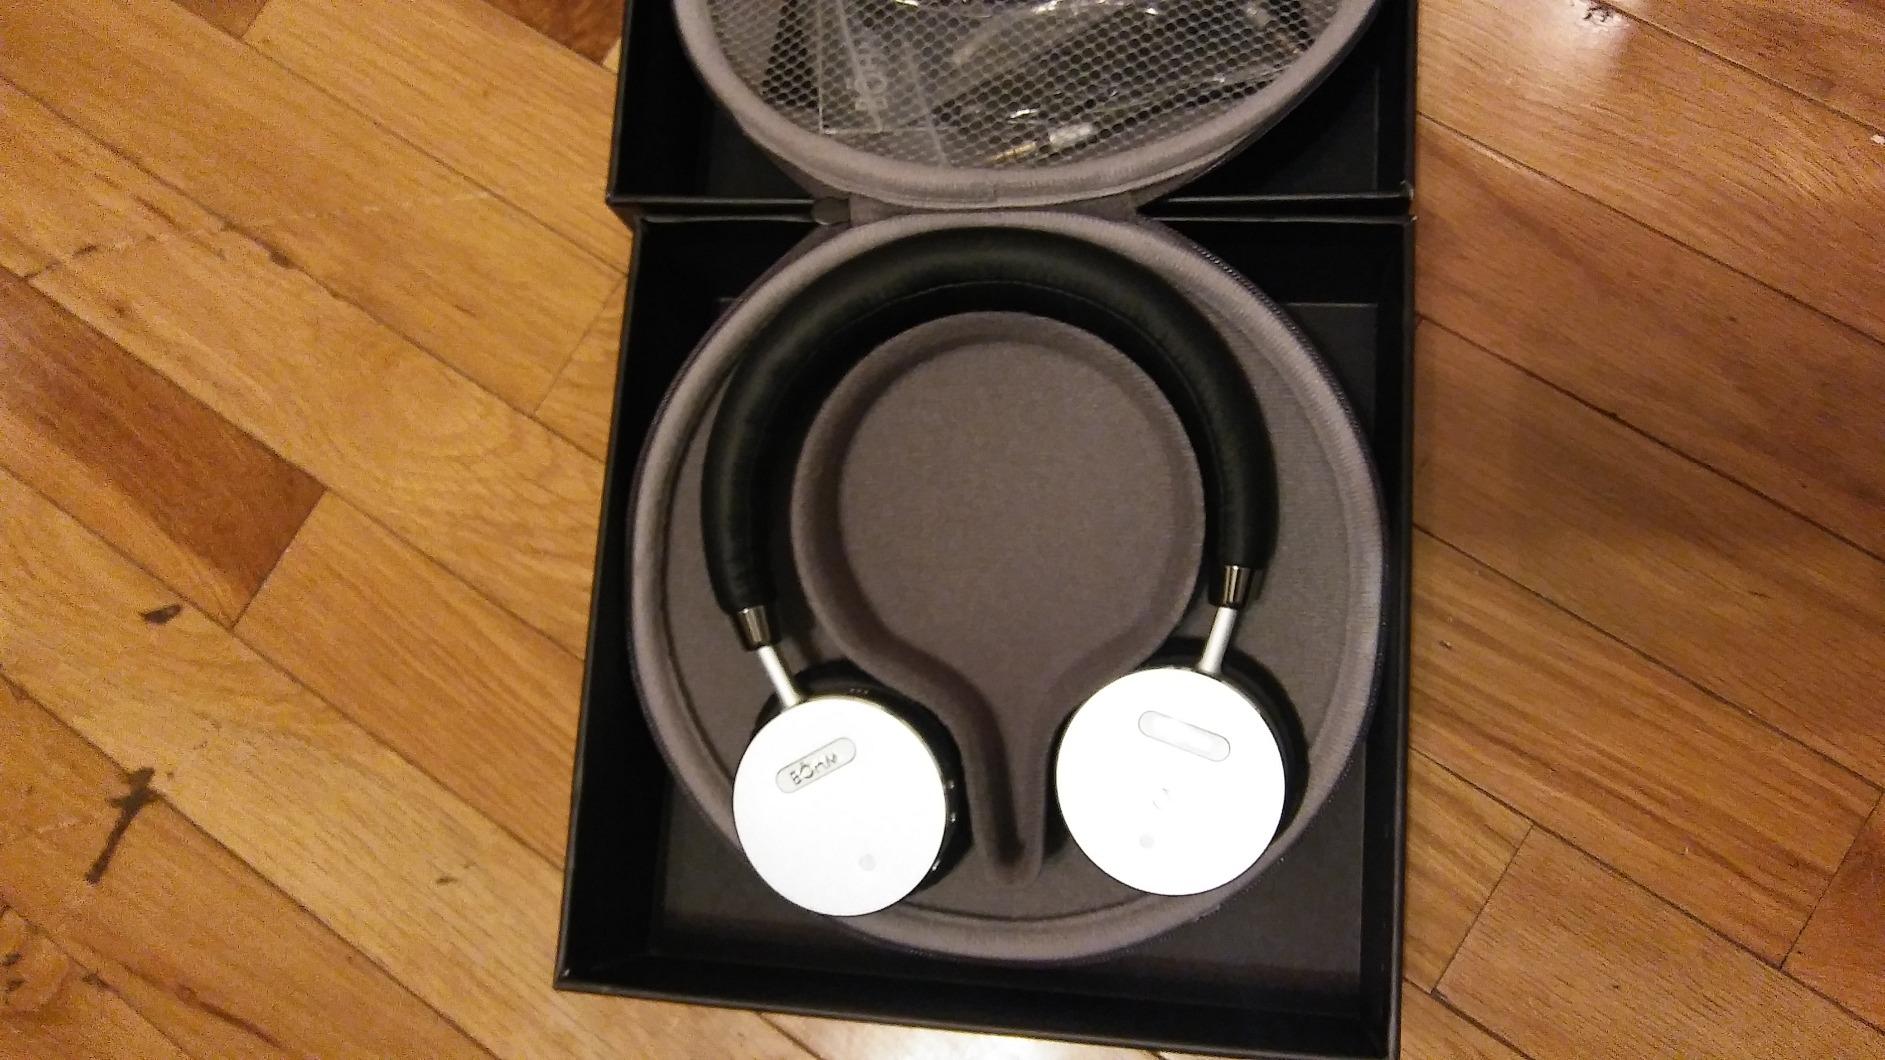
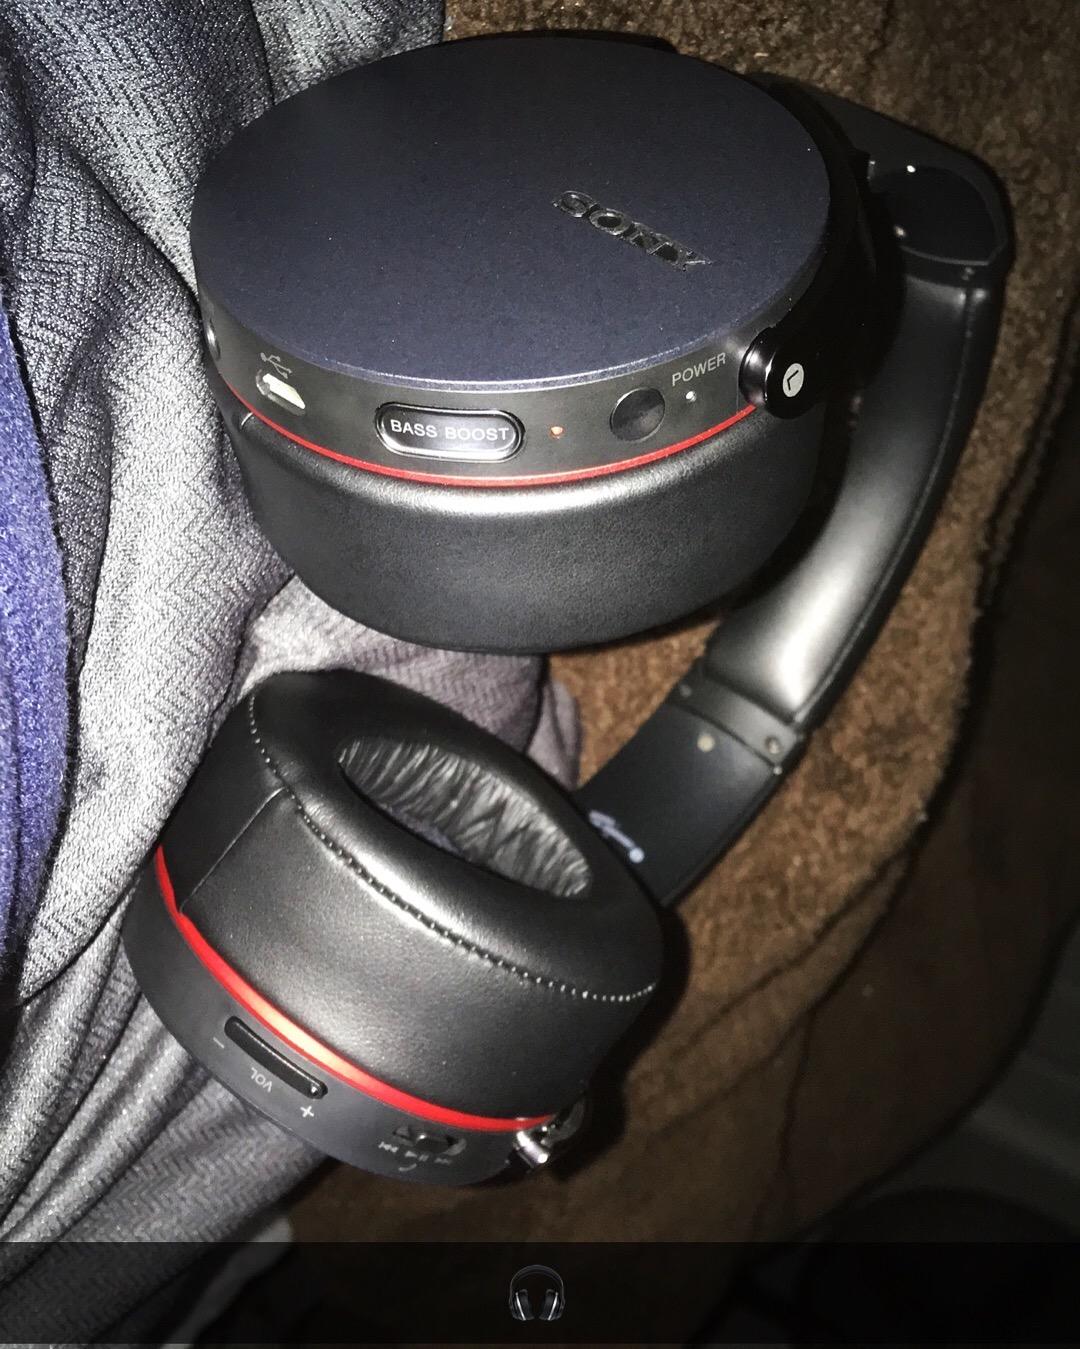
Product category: headphones
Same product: no